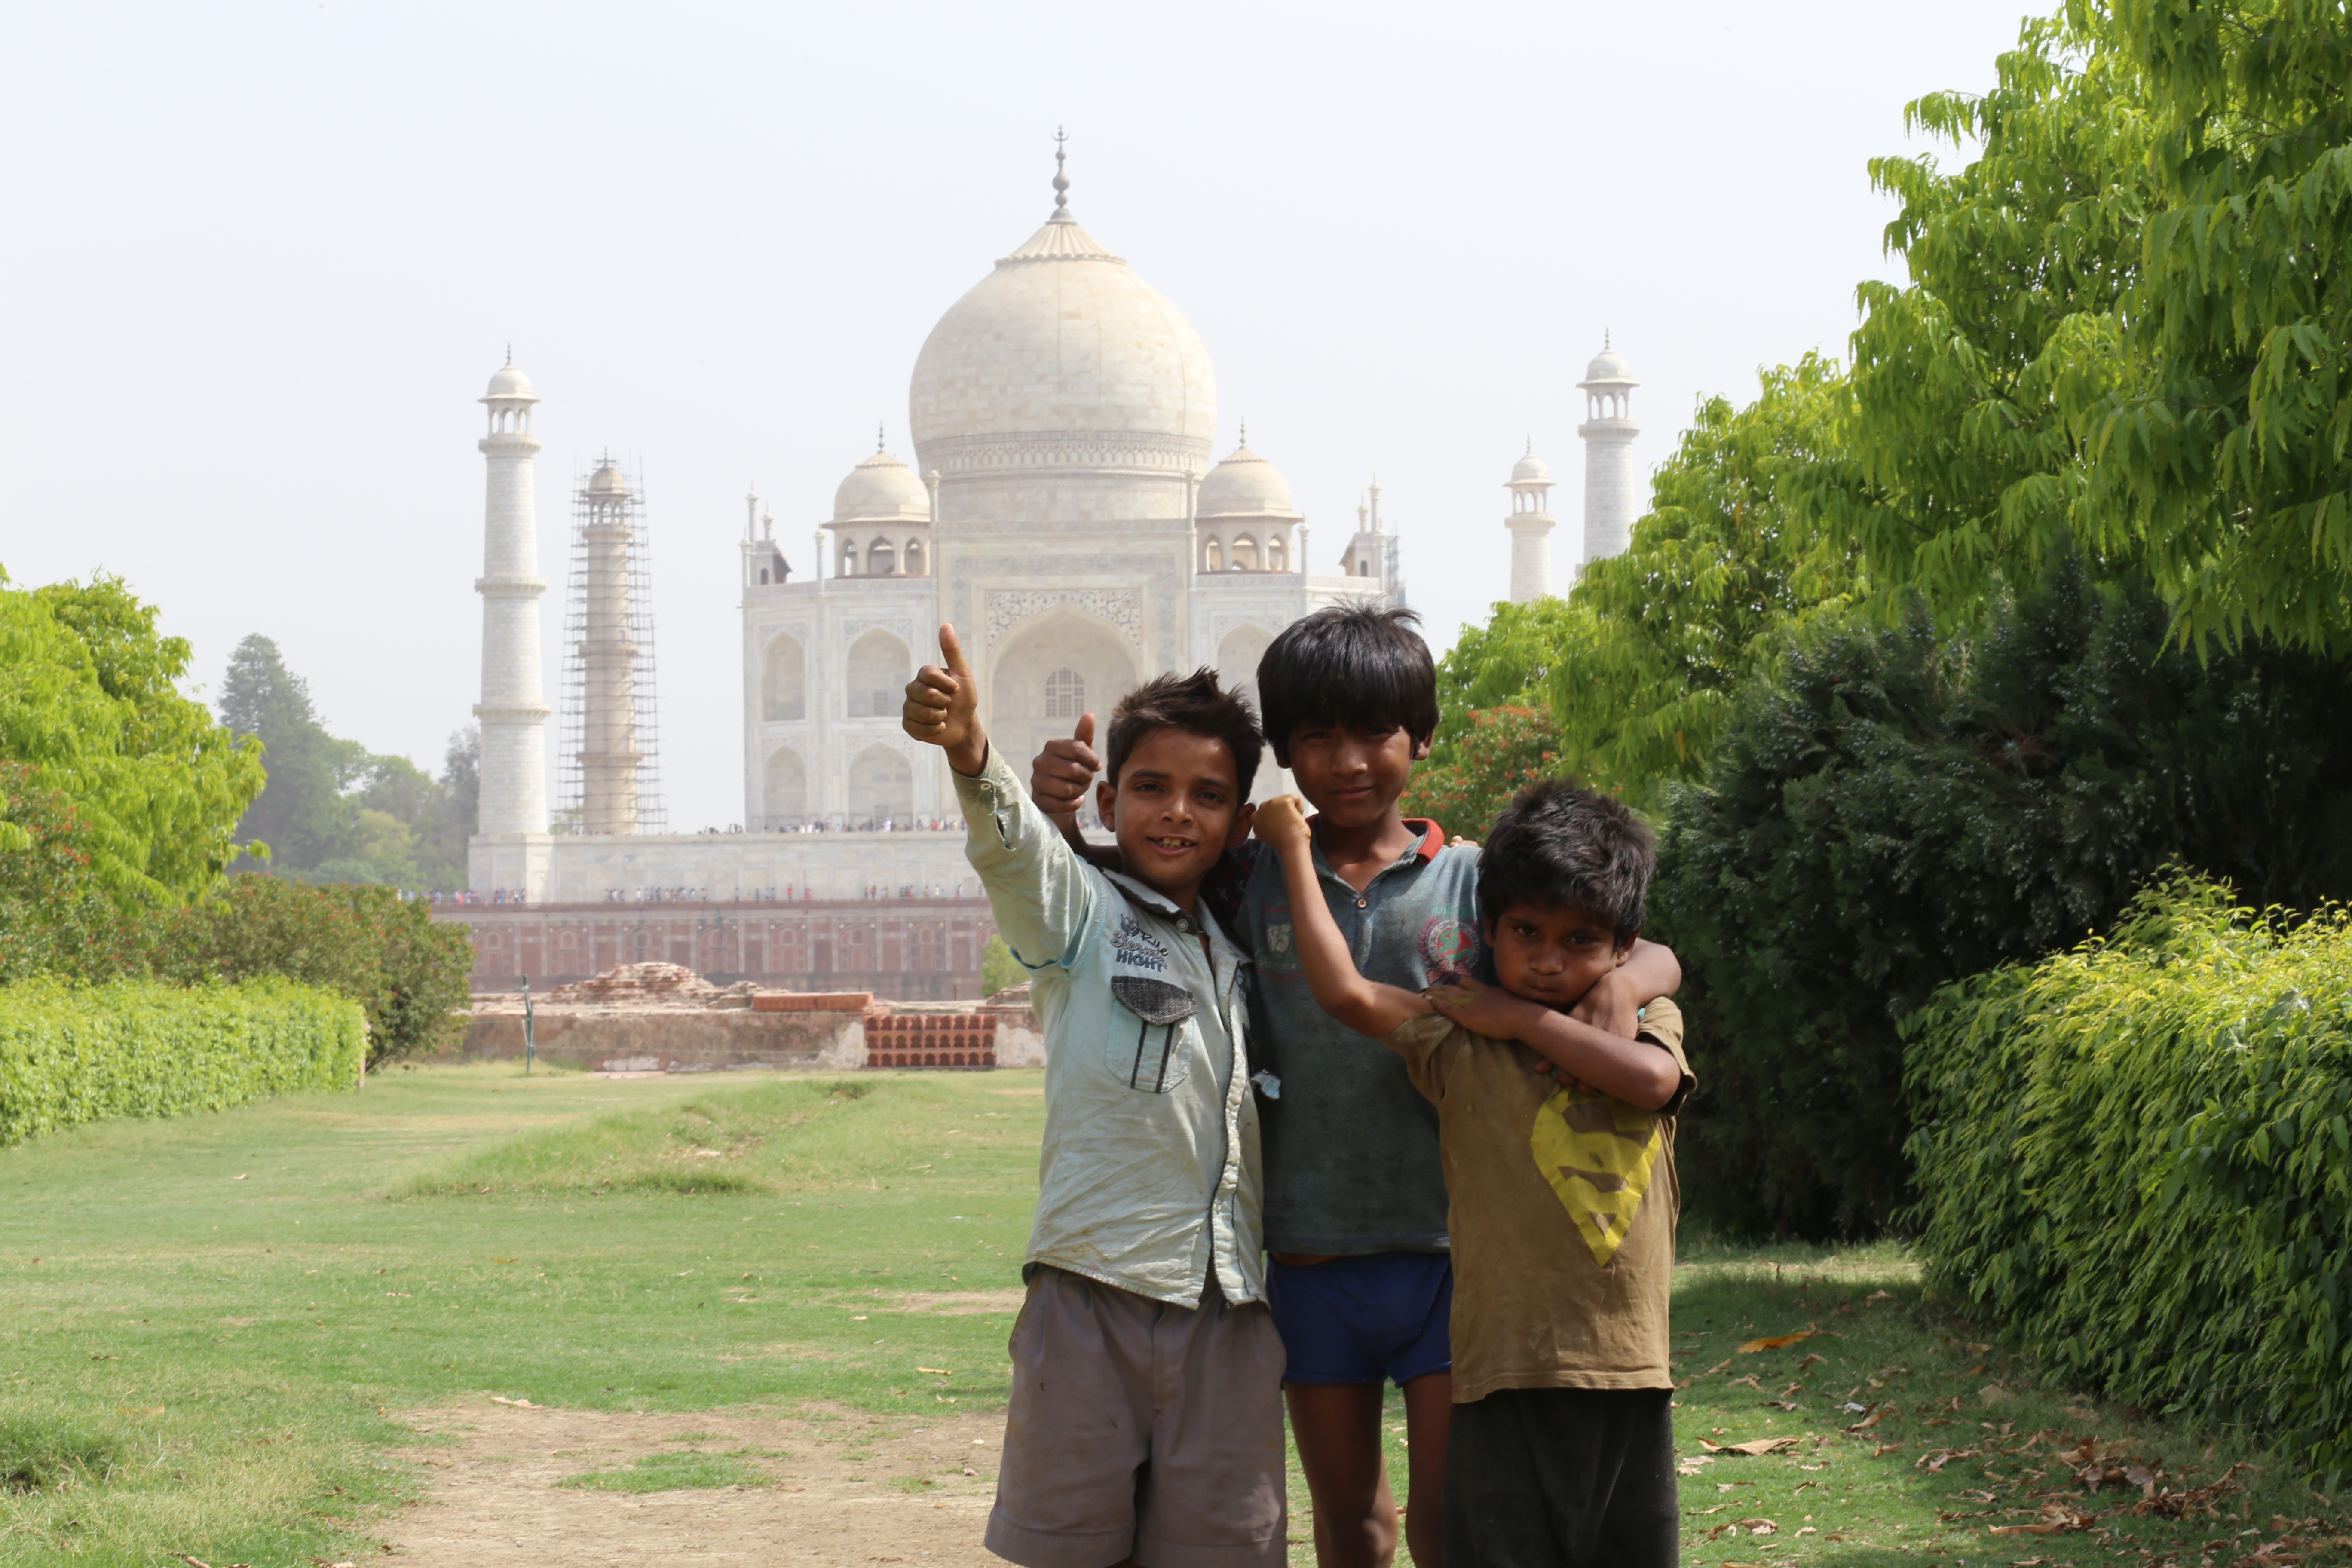
people, vacation, travel, tourism, taj mahal, children, temple, india, agra, indians, mehtab bagh